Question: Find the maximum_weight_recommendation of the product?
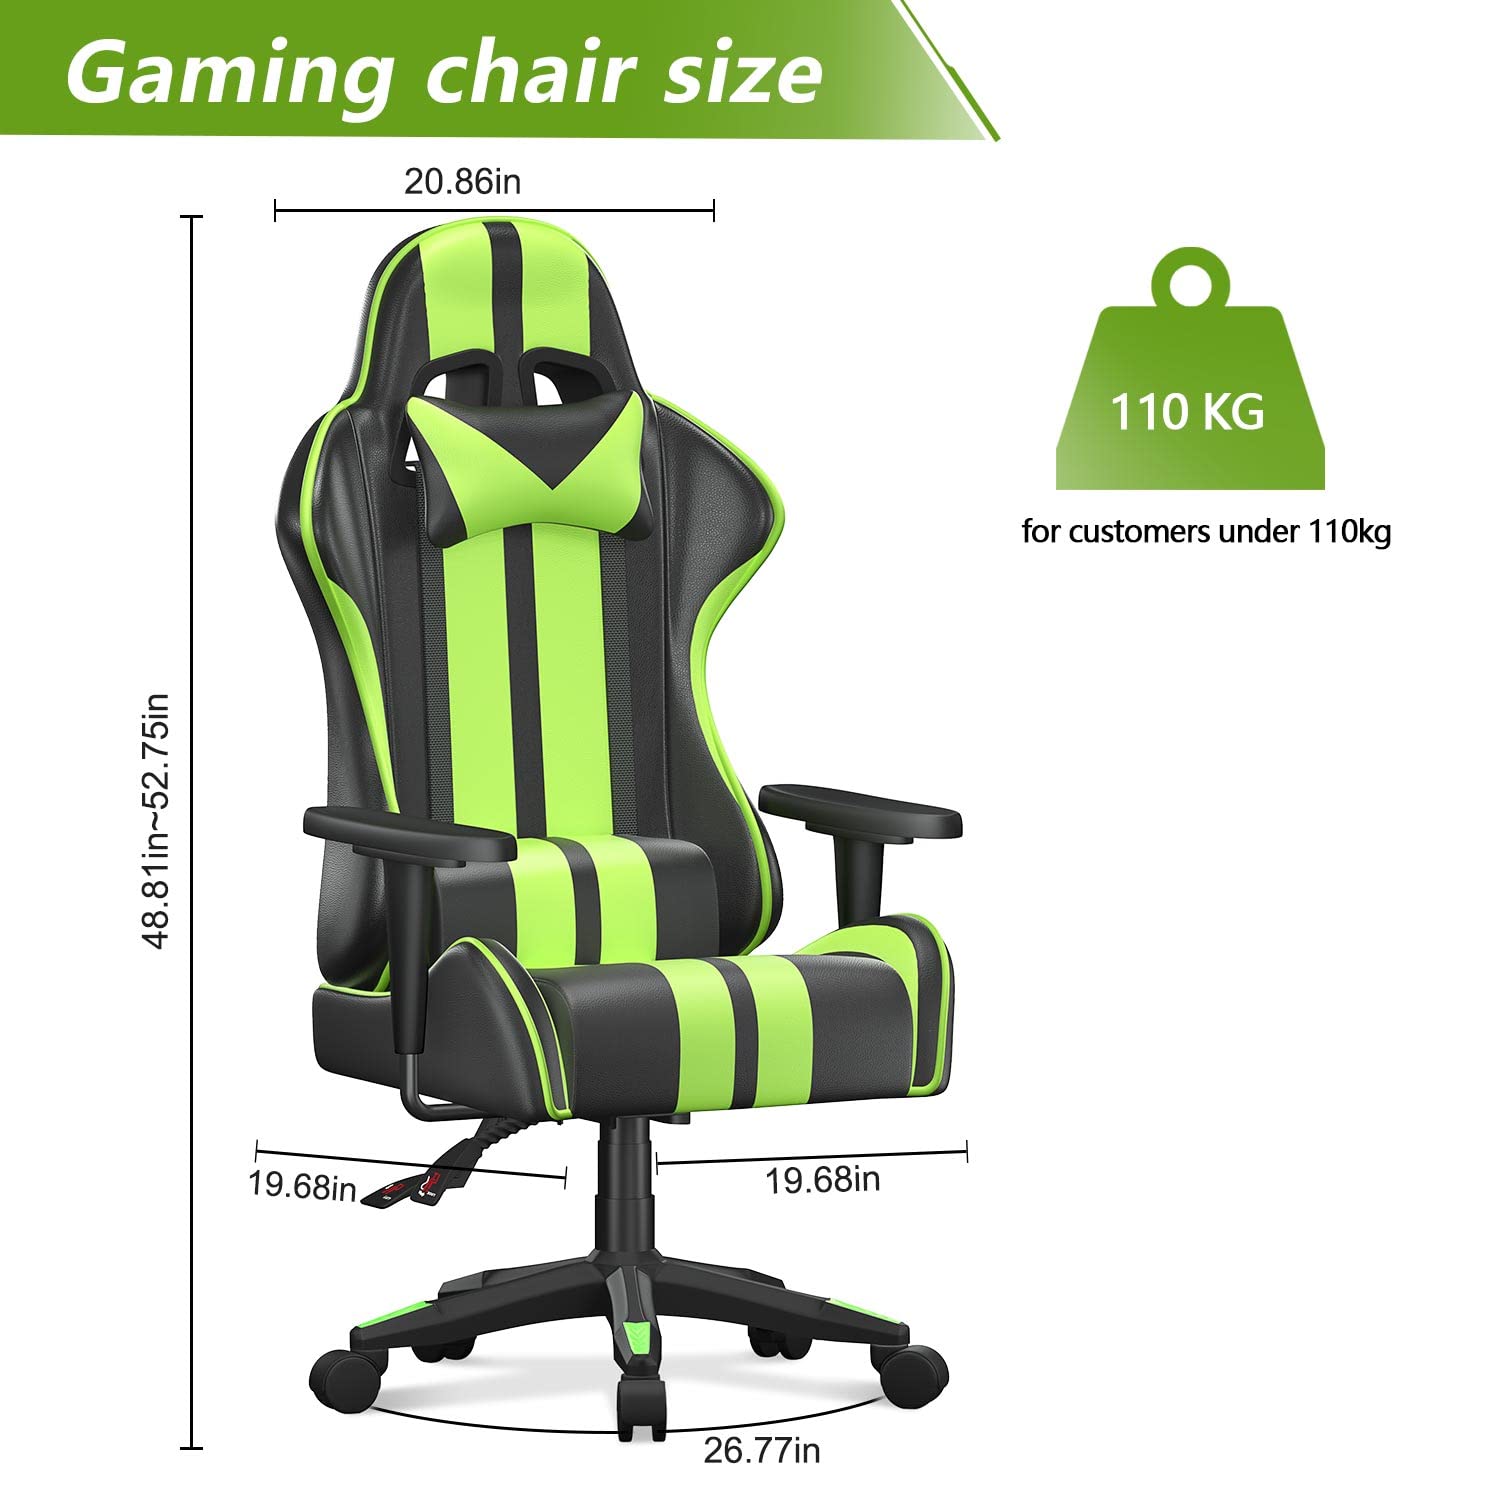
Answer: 110 kilogram